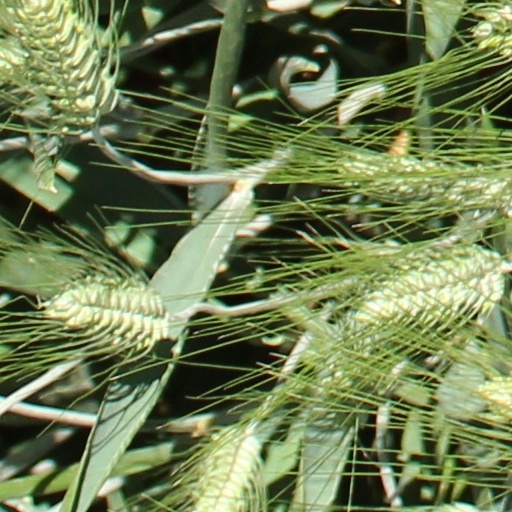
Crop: wheat